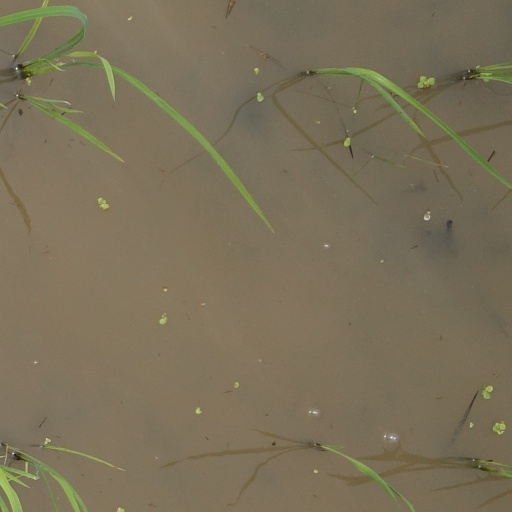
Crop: rice